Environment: real
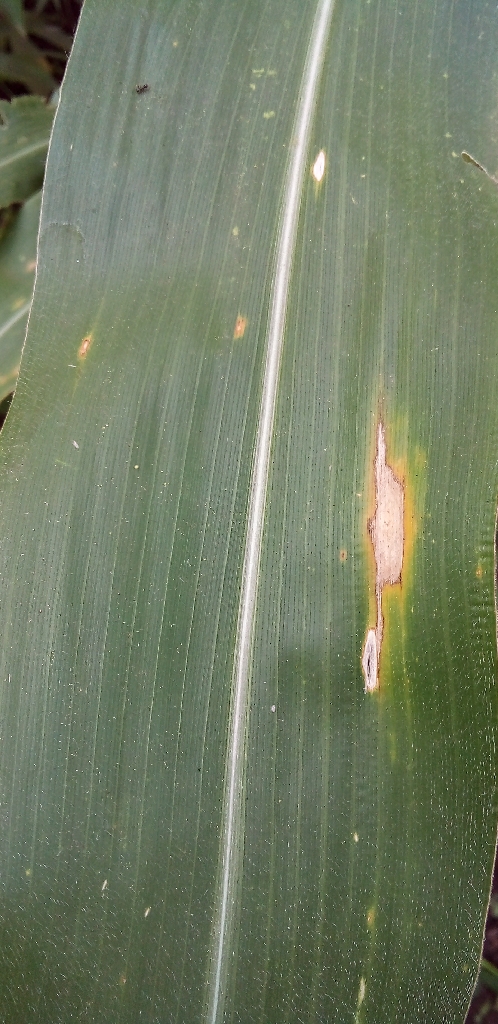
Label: northern_corn_leaf_blight